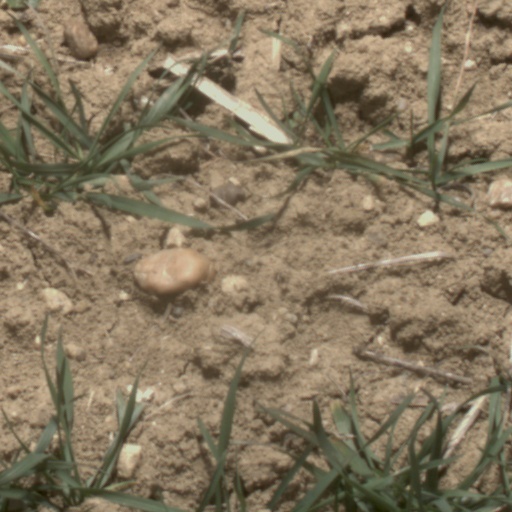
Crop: wheat